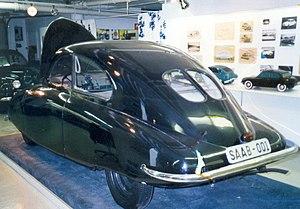
La Saab 92001, ou Ursaab, est le véhicule expérimental qui servit à développer la première automobile Saab, en 1946, dans un hangar de l’entreprise de Linköping, en Suède.